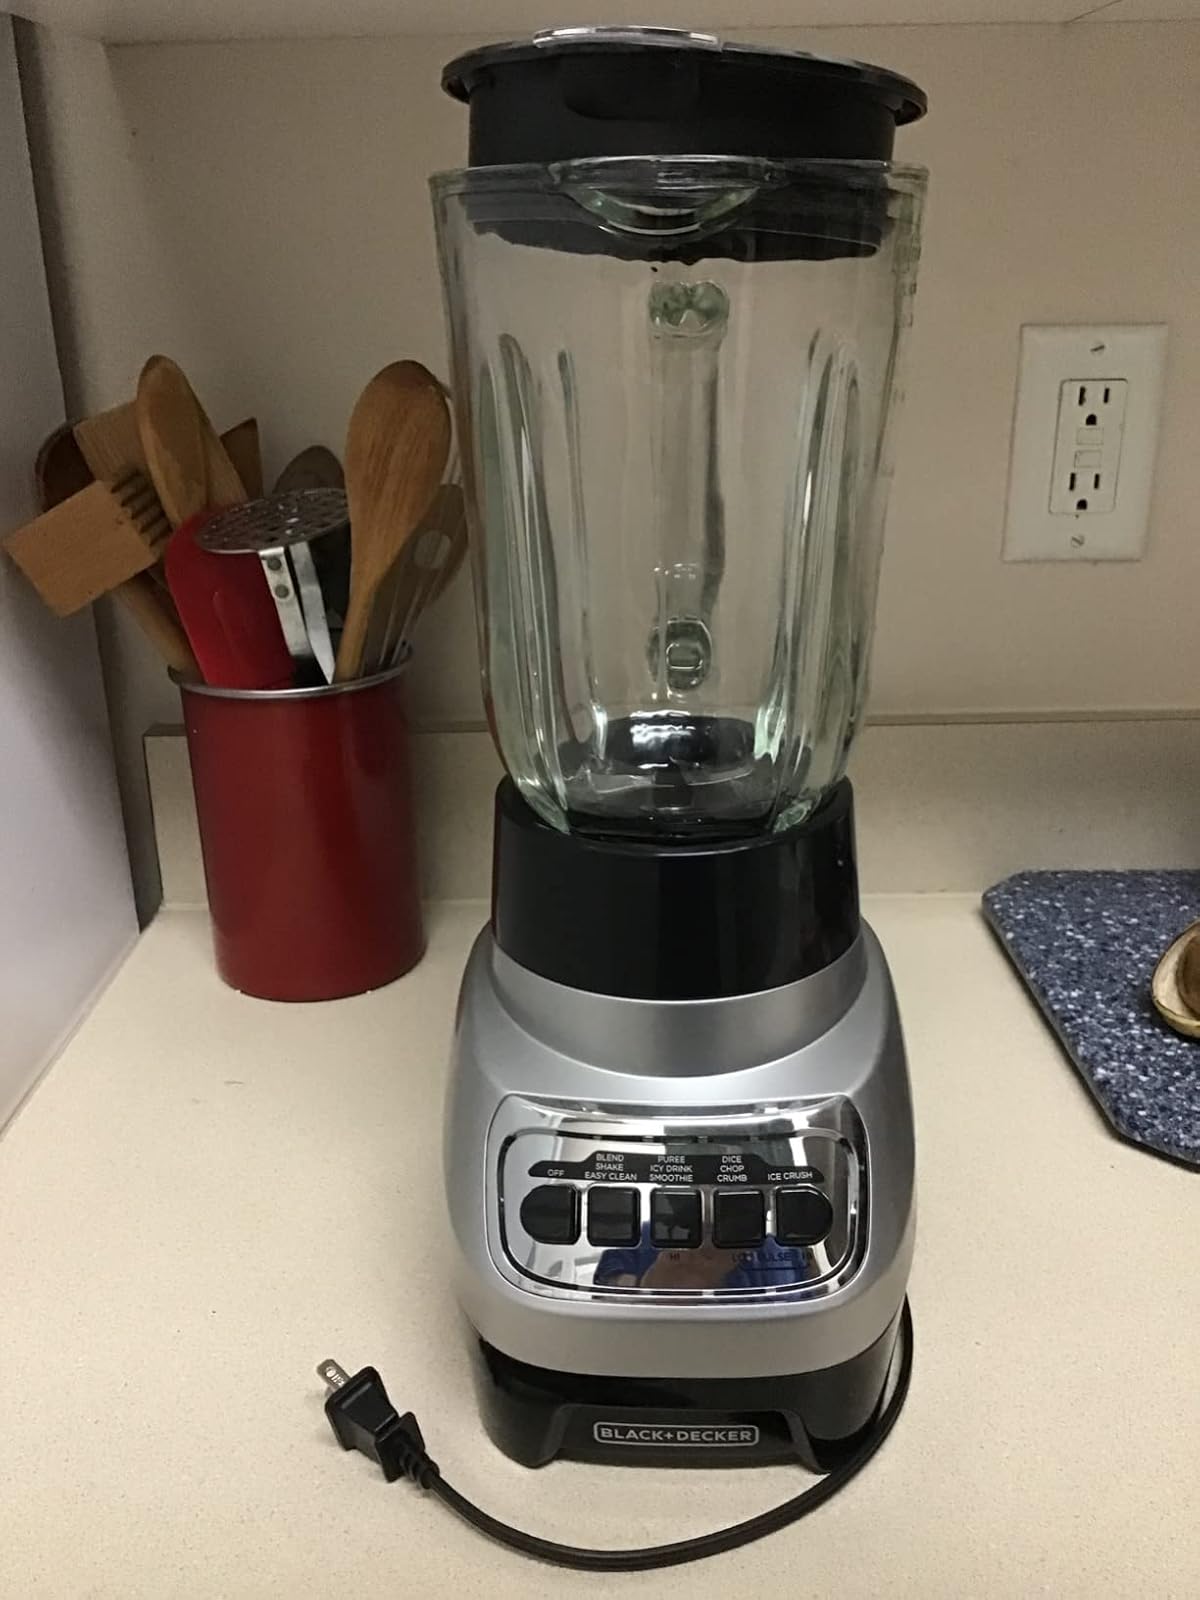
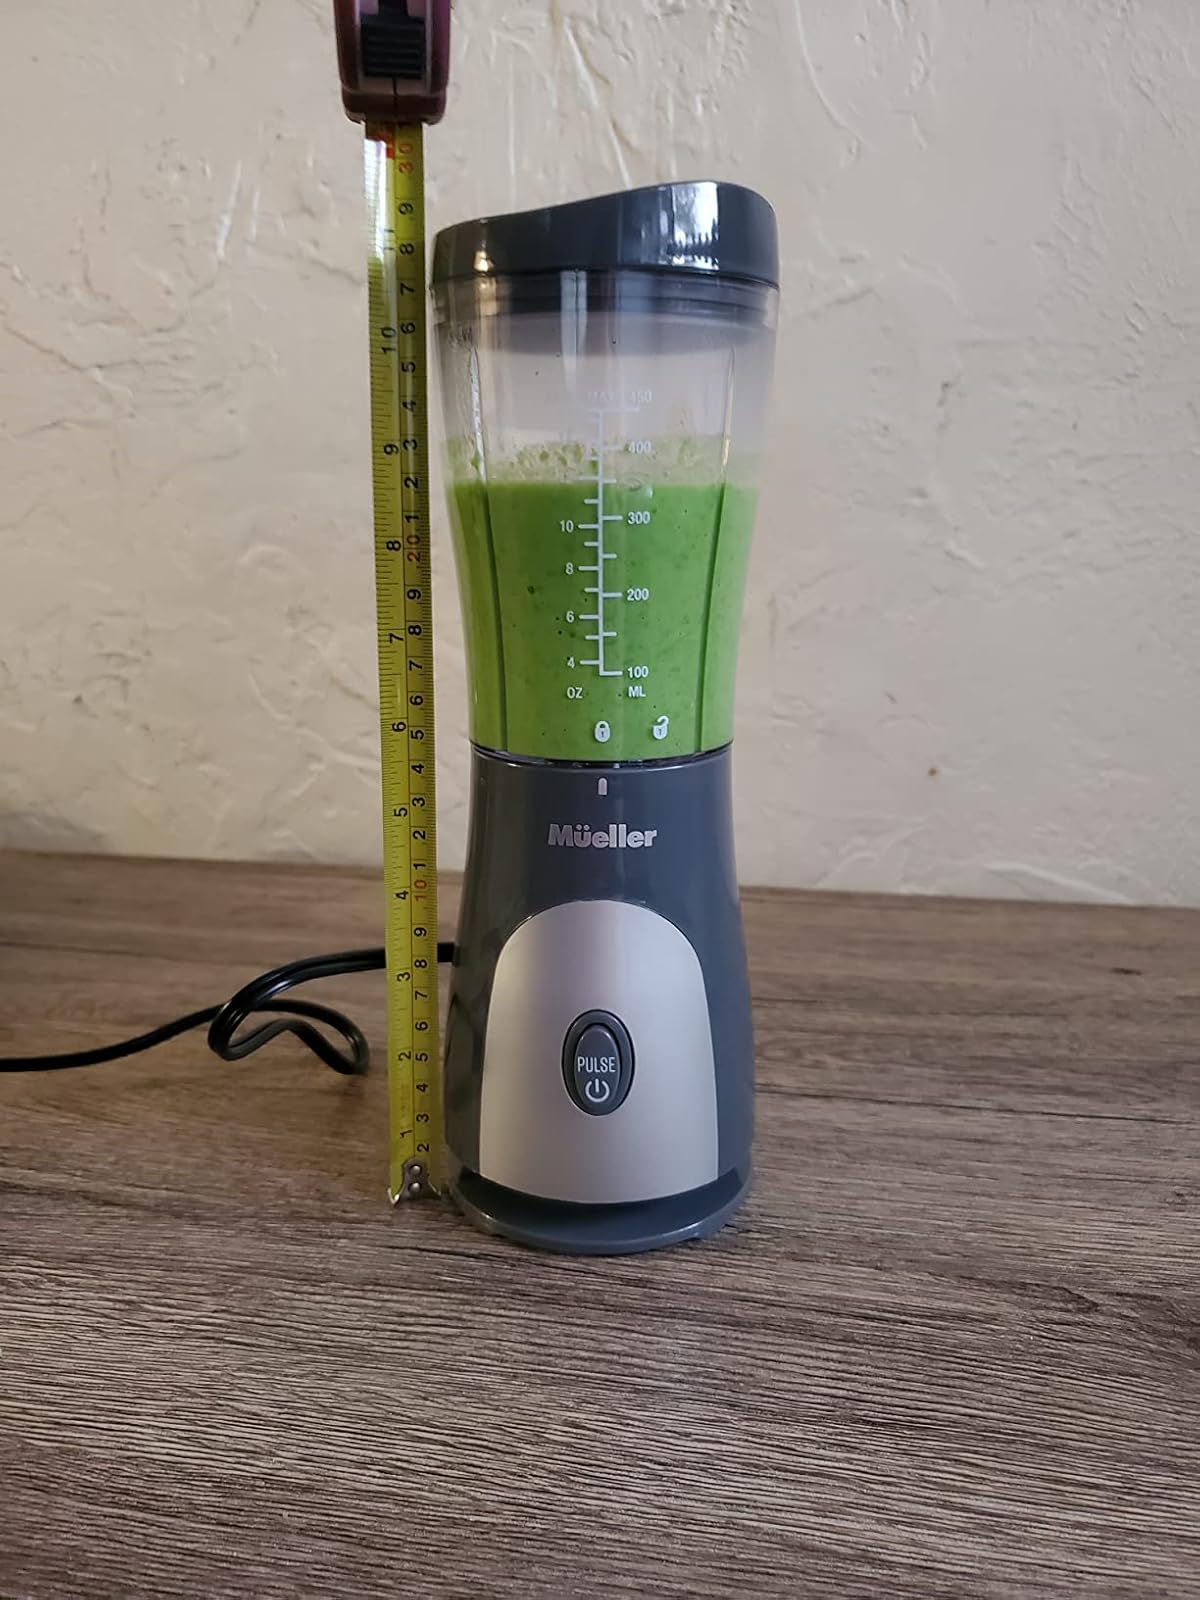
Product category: items_blender
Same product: no